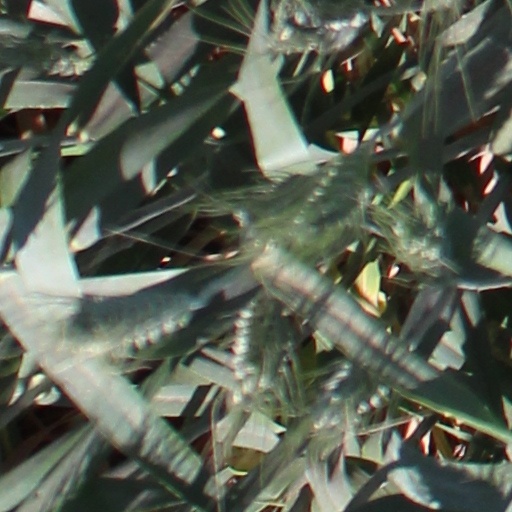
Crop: wheat